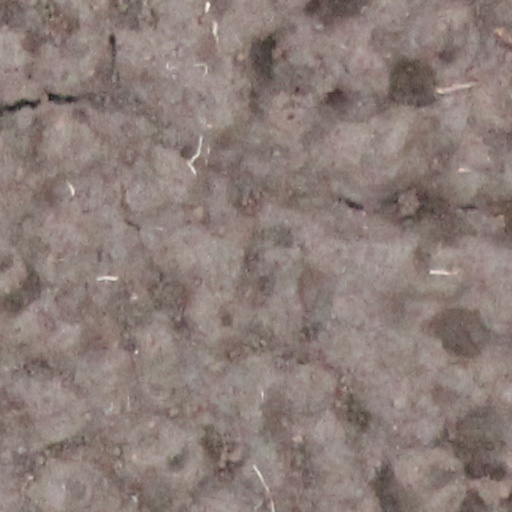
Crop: wheat